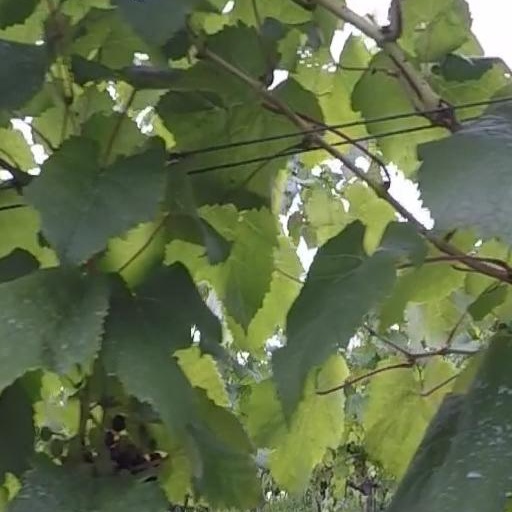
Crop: grape